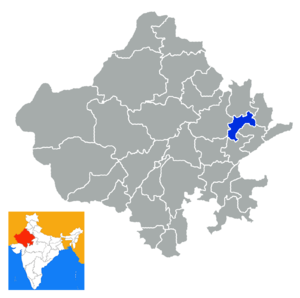
Dausa (distrikt)
Dausa-distriktet i Rajasthan
Dausa er et distrikt i den indiske delstat Rajasthan. Distriktets hovedstad er Dausa.